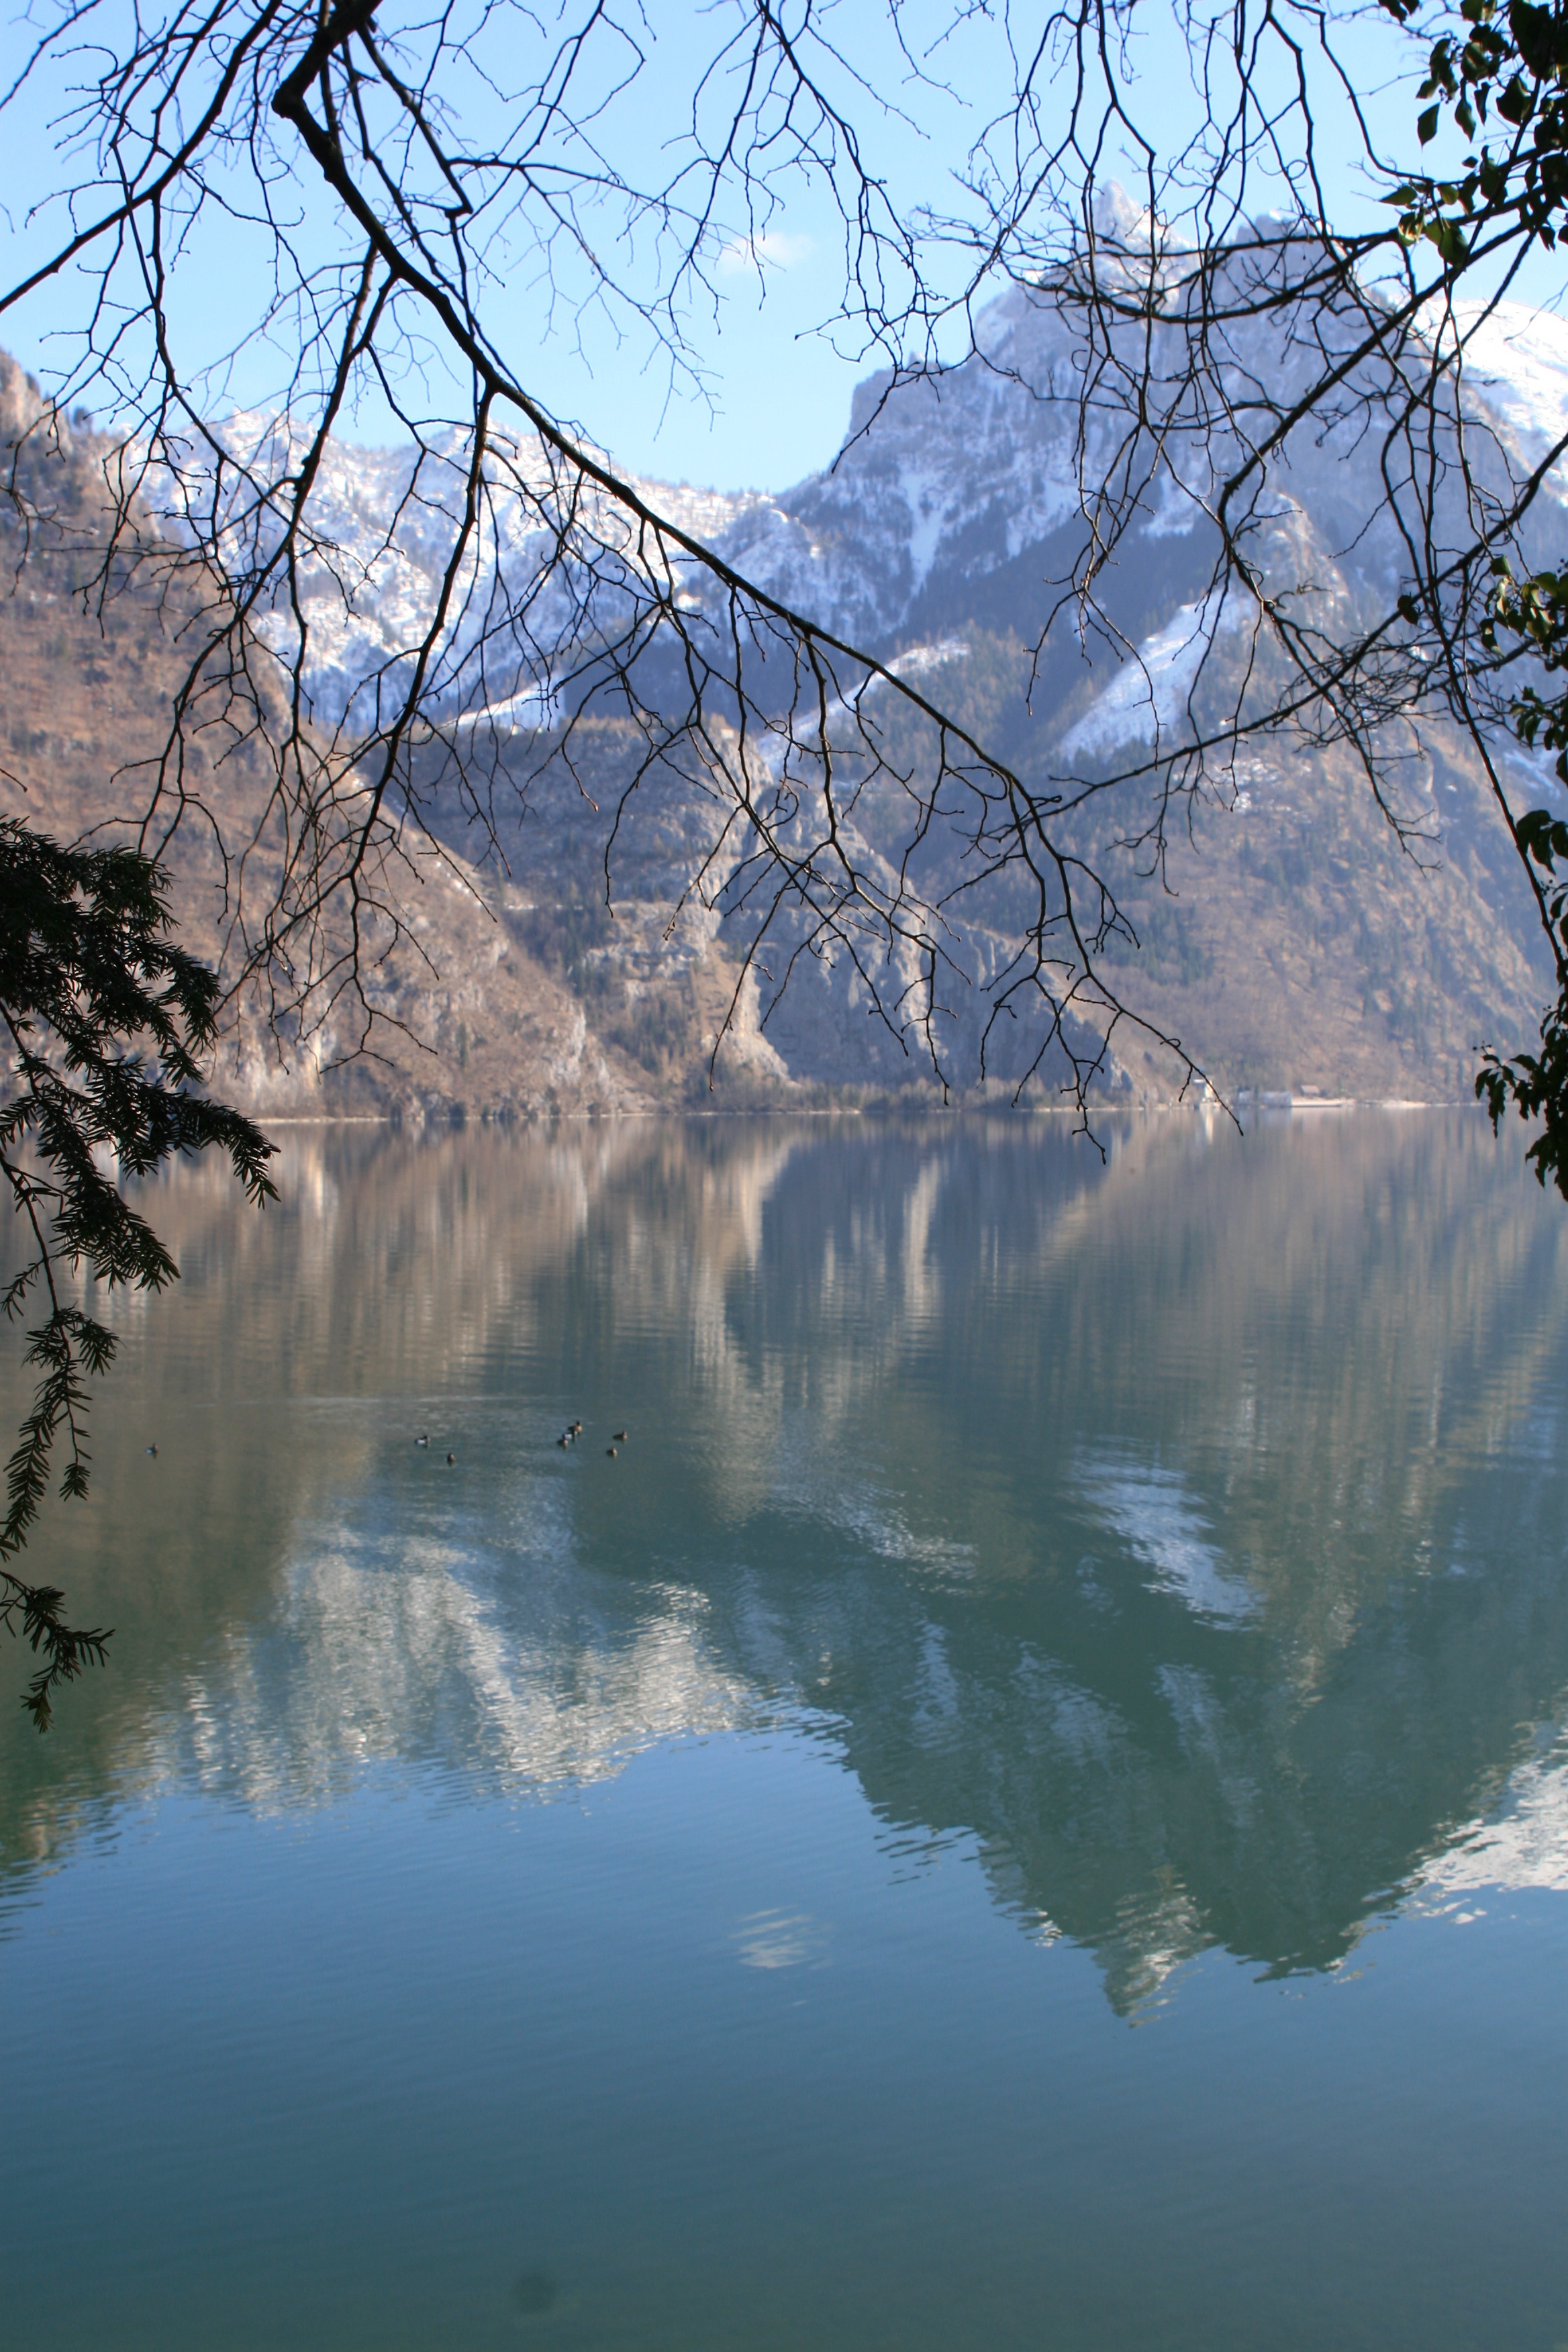
landscape, tree, water, nature, branch, blossom, mountain, plant, sunlight, morning, leaf, flower, lake, view, river, pond, reflection, autumn, blue, steep, mountain top, cherry blossom, body of water, blue sky, austria, trees, mountains, mirror, mountain lake, atmospheric phenomenon, woody plant